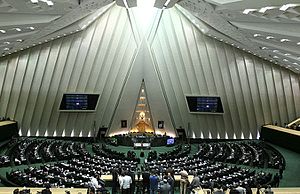
Irans parlament
Indenfor i det iranske palrlament, også kaldet det iranske Majli.
Det iranske parlament eller Majlis har 290 pladser. Før parlamentsvalget i 2000 havde parlamentet 270 pladser. Alle medlemmer er godkendt af Vogternes Råd. Også kvinder kan stille op til parlamentet. Det blev dog først tilladt i 1963 og skabte en del røre blandt de ortodokse muslimer, deriblandt ayatollah Khomeini, som mente at det var et forsøg på at bringe kvinderne ud i offentligheden, væk fra de beskyttende familier.